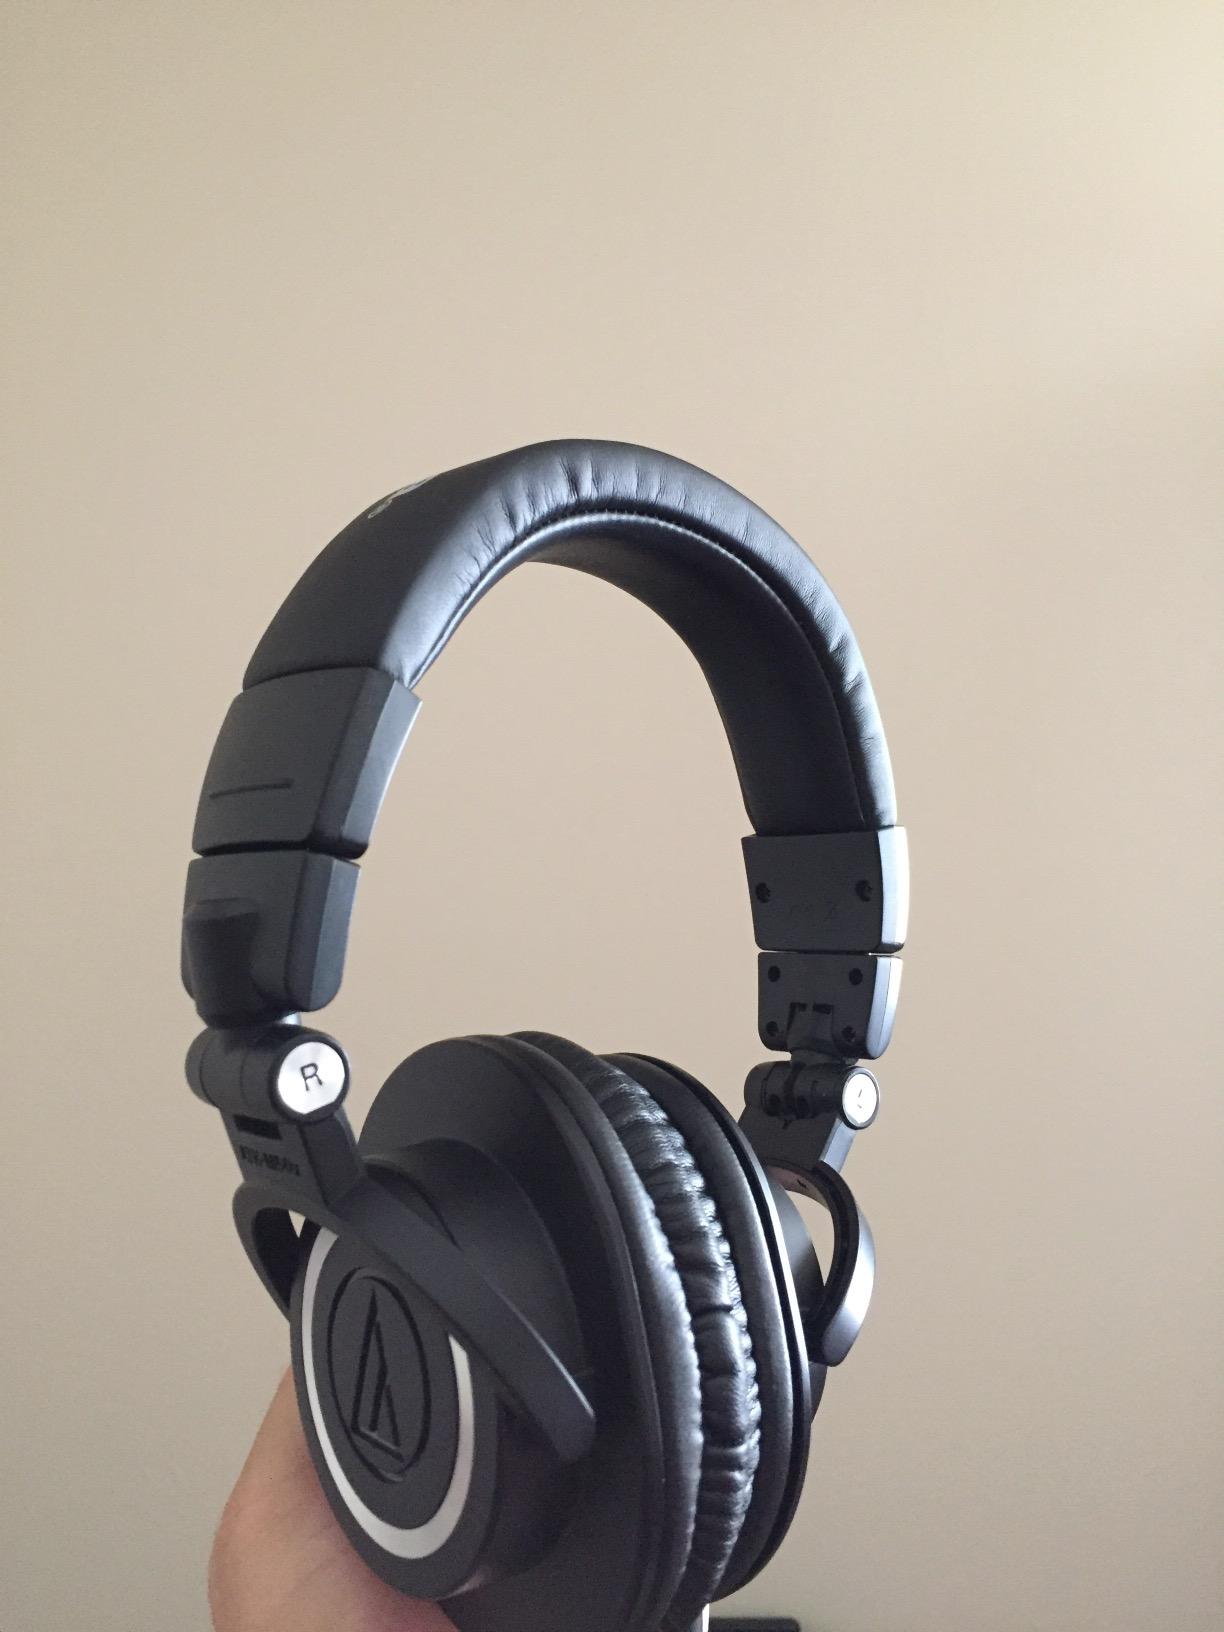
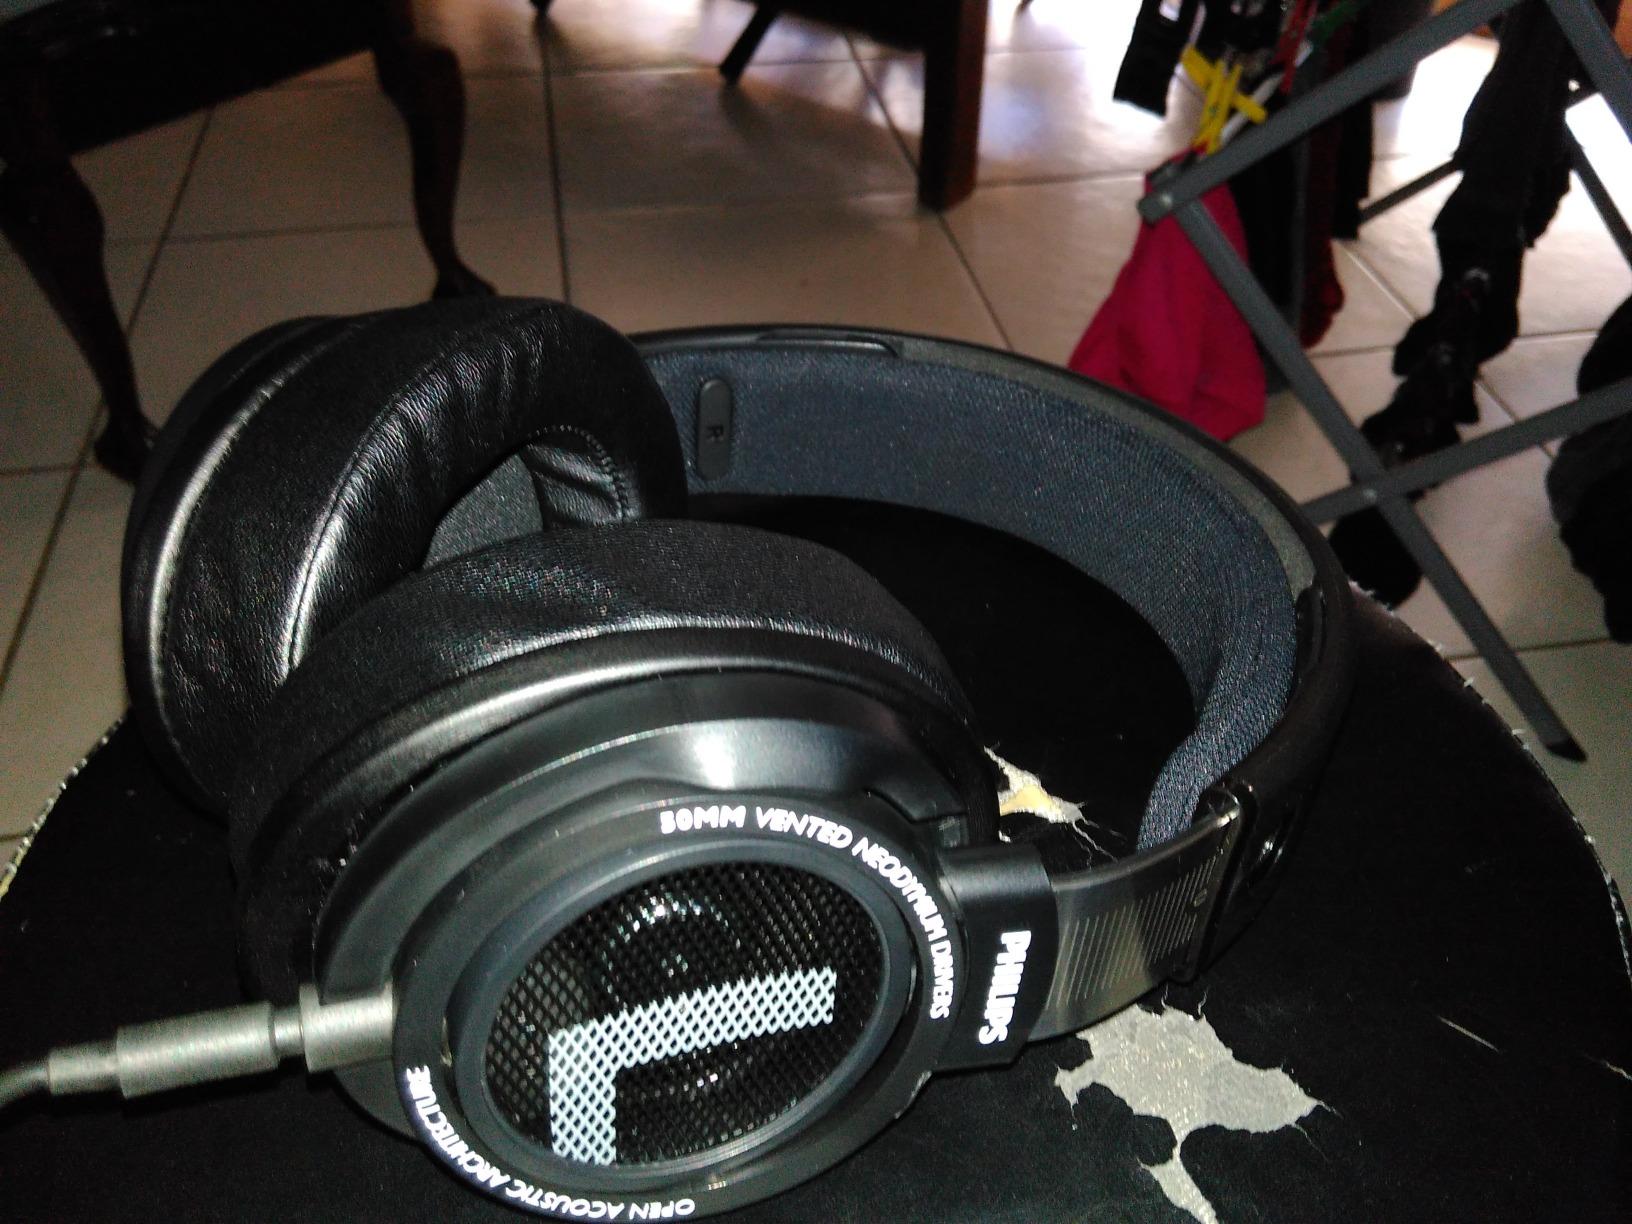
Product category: headphones
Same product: no